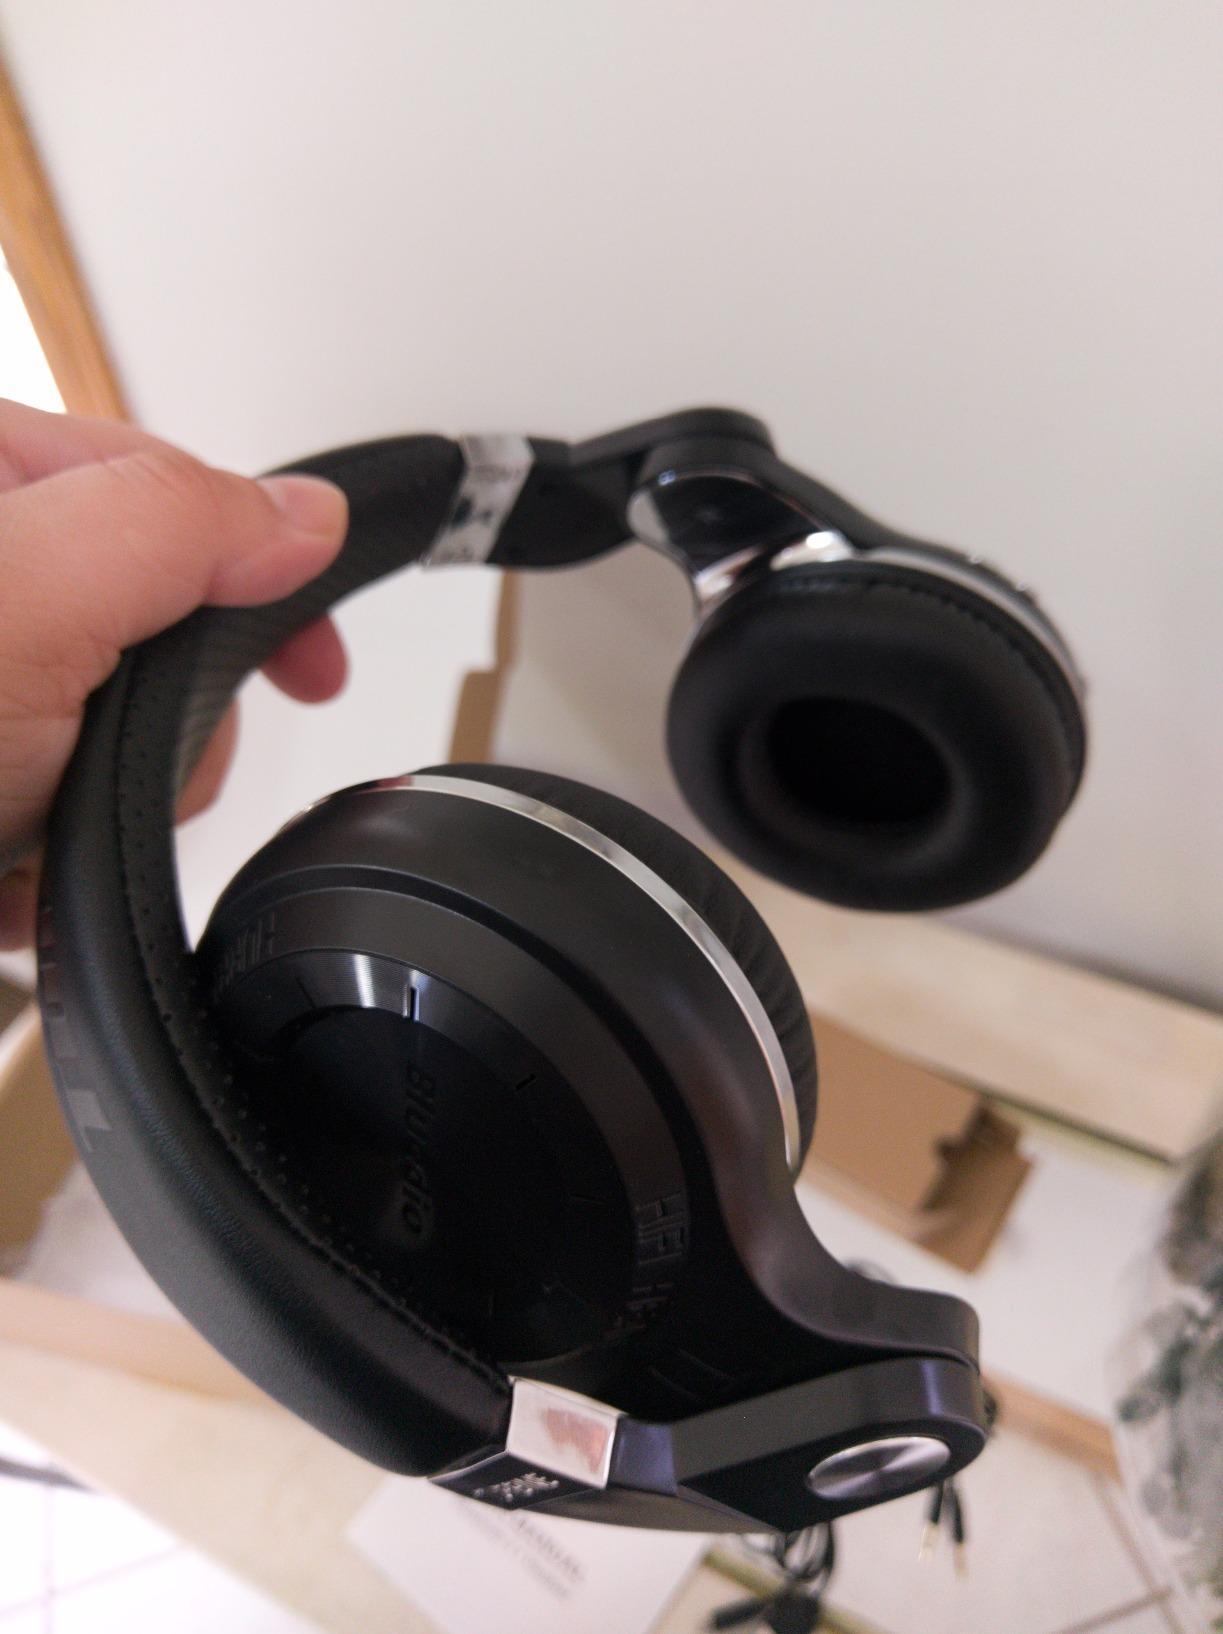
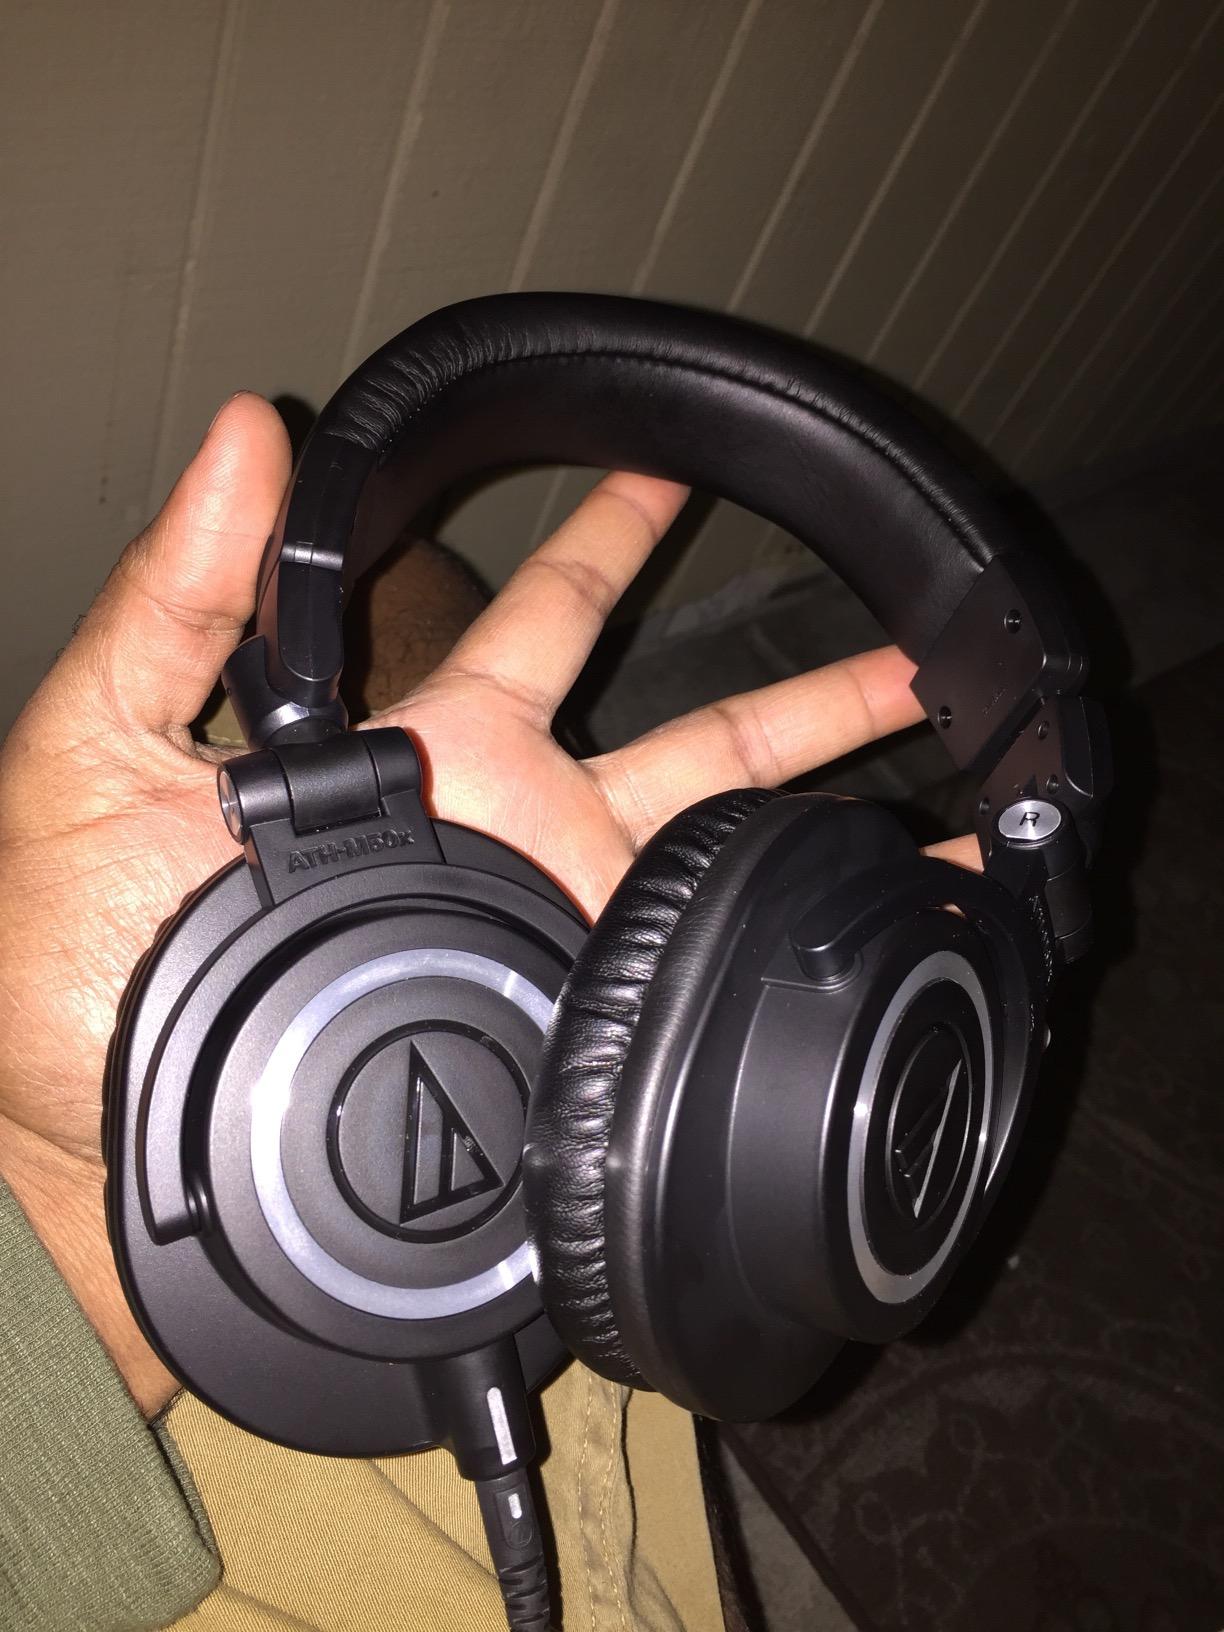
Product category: headphones
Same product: no